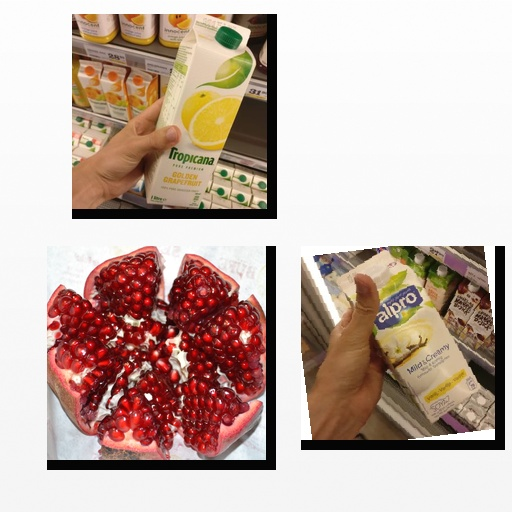
Food items: pomegranate, golden_grapefruit_juice, vanilla_soyghurt